9M119 Svir/Refleks

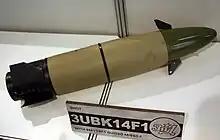
9M119F1 missile

The 9K120 "Svir, 9K119 "Refleks, 9K119M "Refleks-M (NATO reporting name AT-11 Sniper") are laser beam riding, guided anti-tank missile systems developed in the Soviet Union. Both are designed to be fired from smoothbore 125 mm tank and anti-tank guns (2A45, 2A46 and 2A46M). The name "Svir" comes from the River Svir, while "Refleks" means reflex.